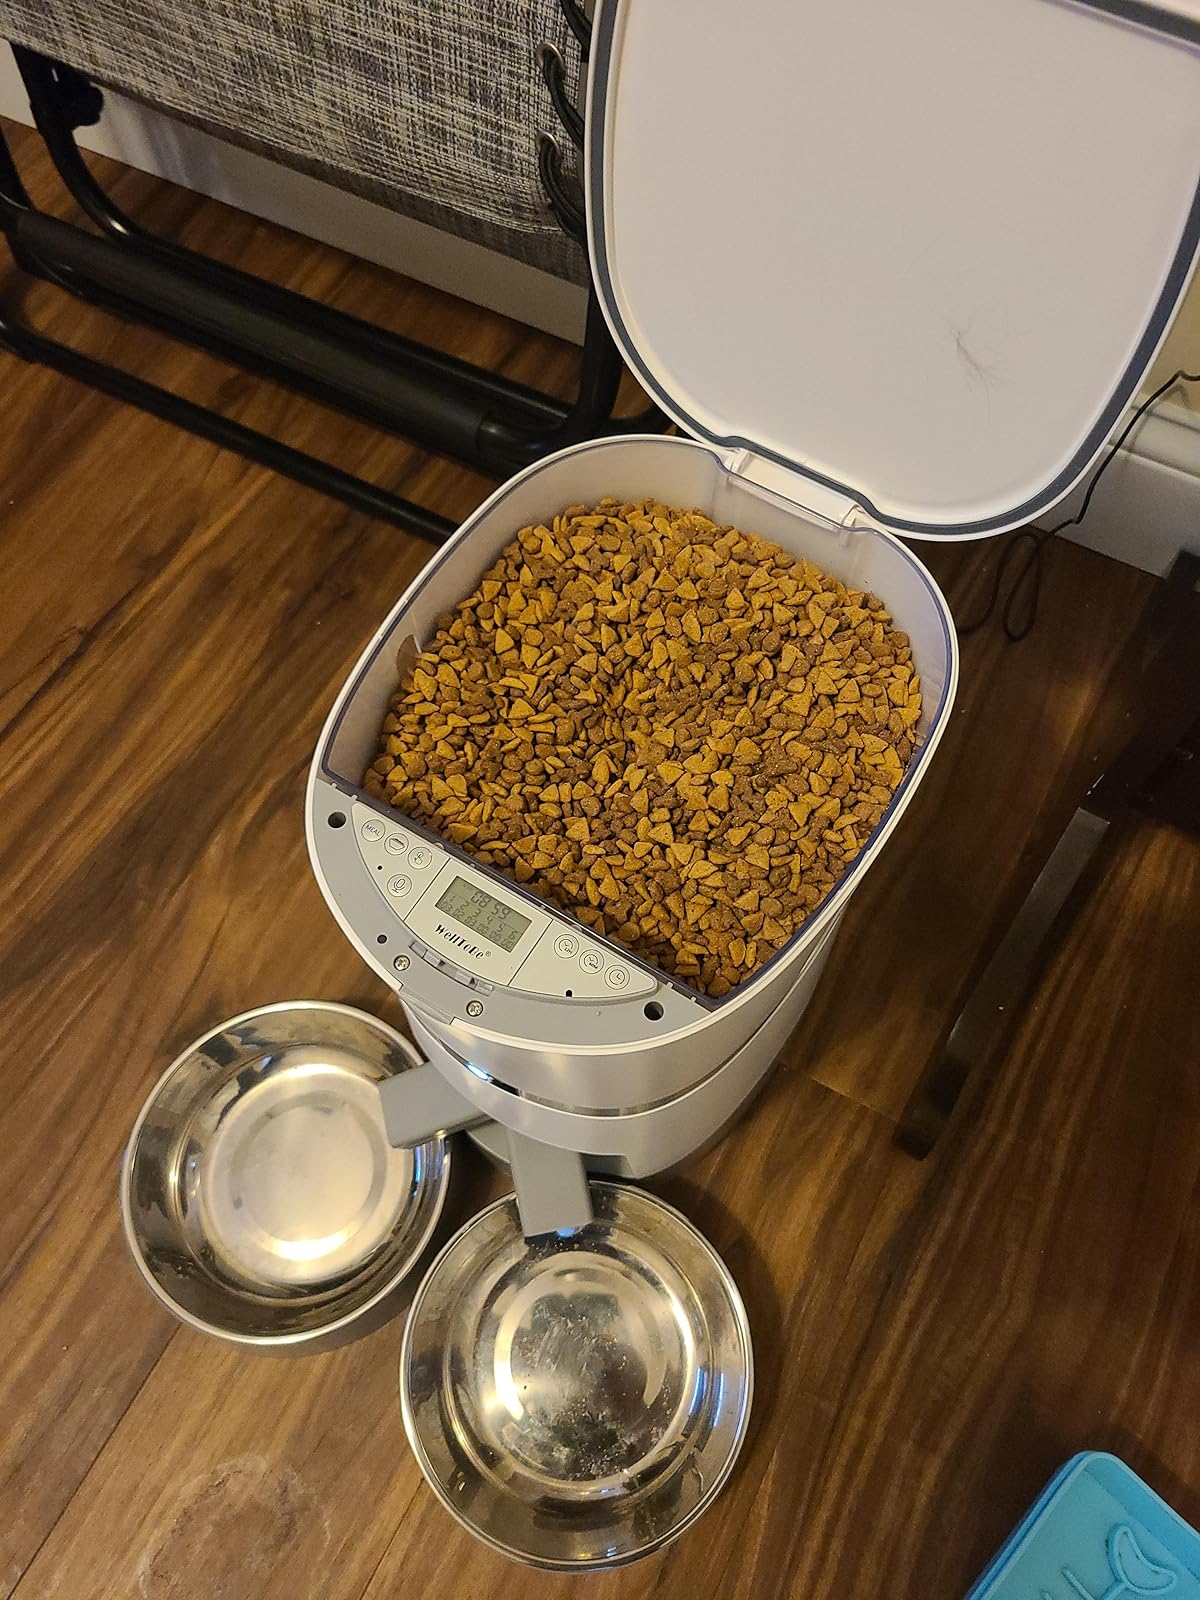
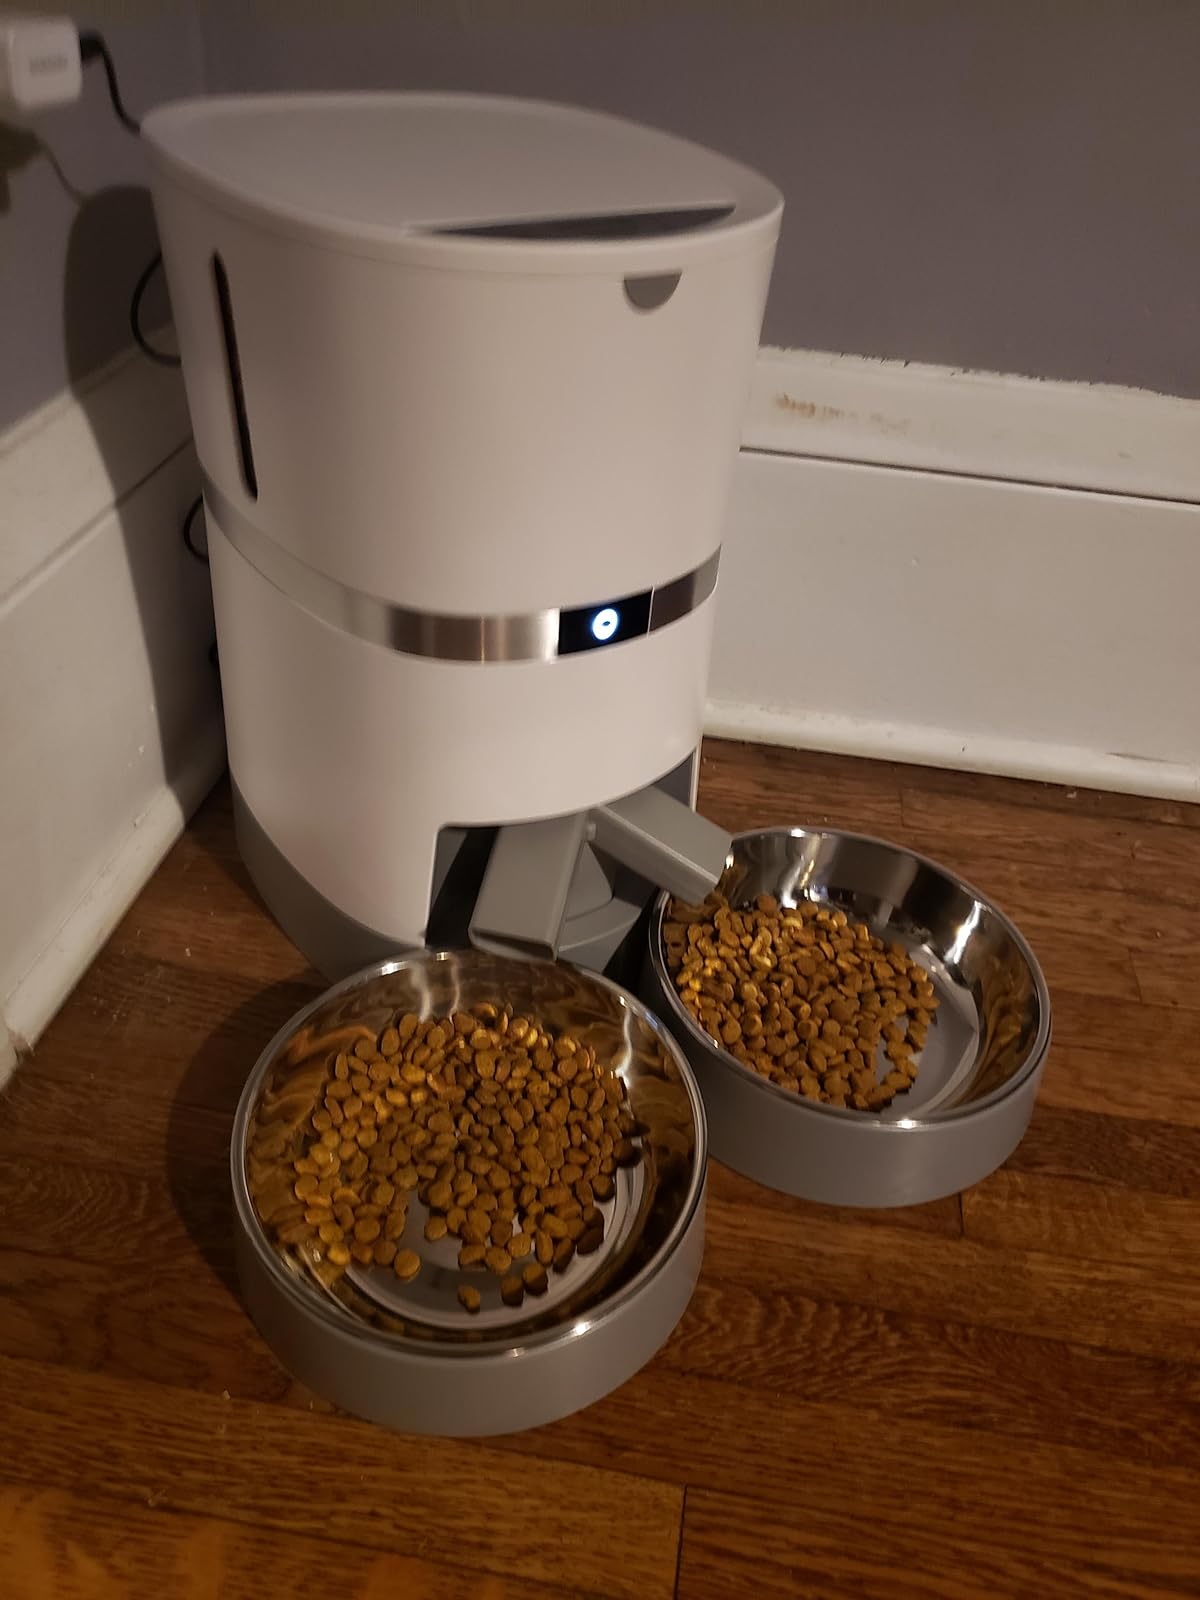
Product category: items_feeder
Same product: yes